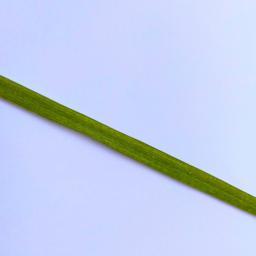
Label: Rice___Healthy